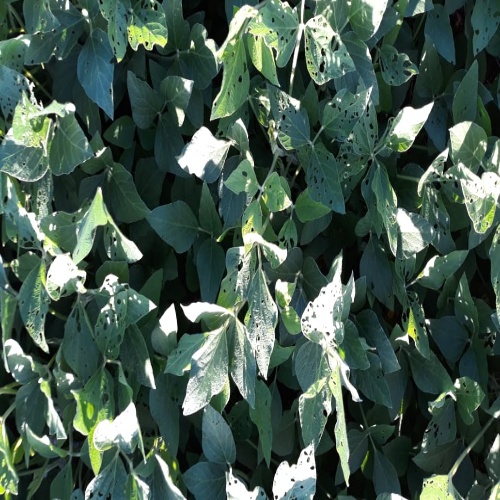
Label: Diabrotica_speciosa